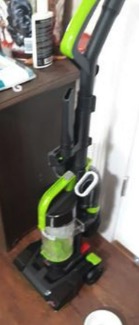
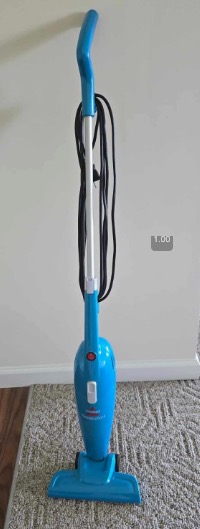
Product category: items_vacuum
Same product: no